Port Way

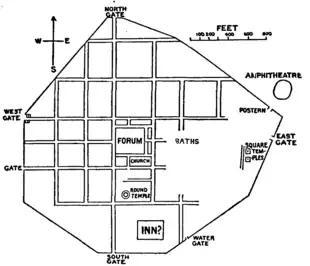
The road left Calleva Atrebatum at either the town's West Gate, the Lower West Gate to its south, or the South Gate

Port Way connected Calleva Atrebatum (Silchester) and Sorbiodunum (Old Sarum near Salisbury). Both towns predated the Roman occupation of Britain, and it is possible that the road is pre-Roman in origin. The name "Port Way" is Anglo-Saxon in origin, and like other ancient routes with the same name, refers to a road between market towns.